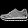
Label: Sneaker